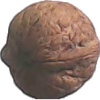
Label: Walnut 1